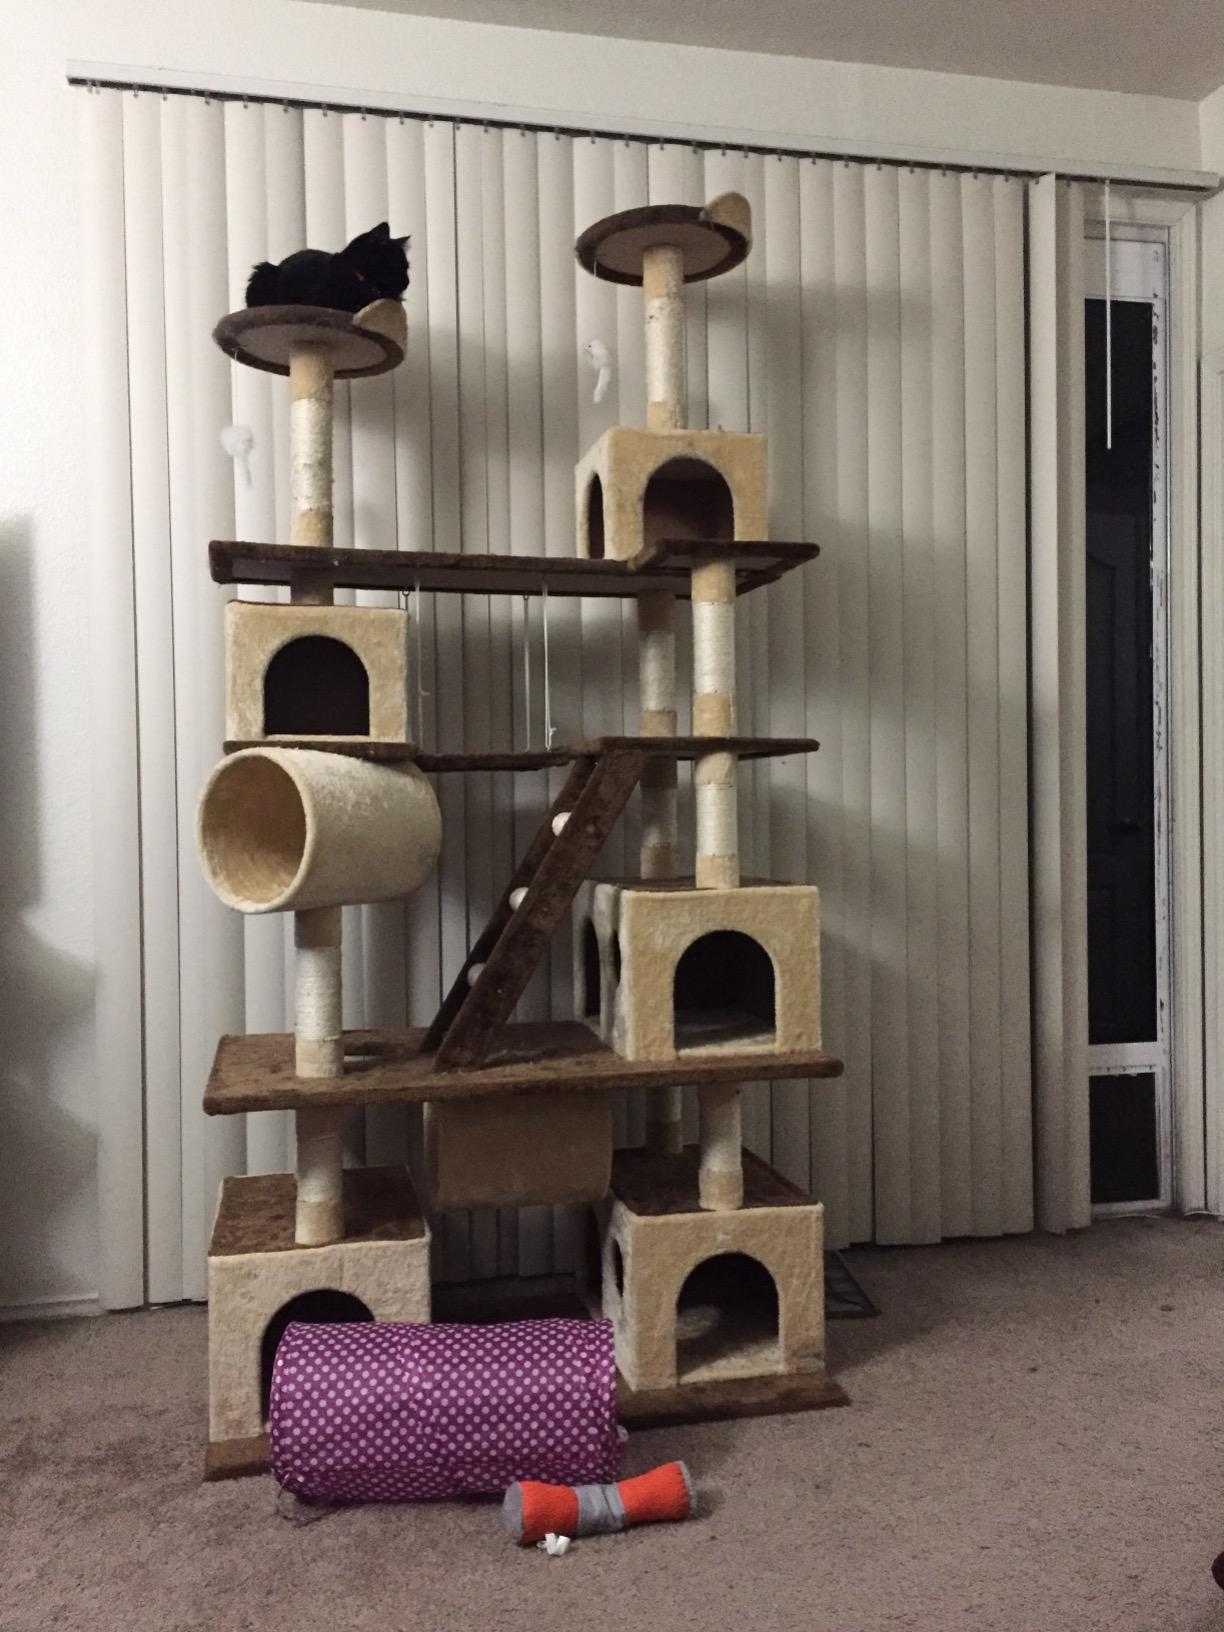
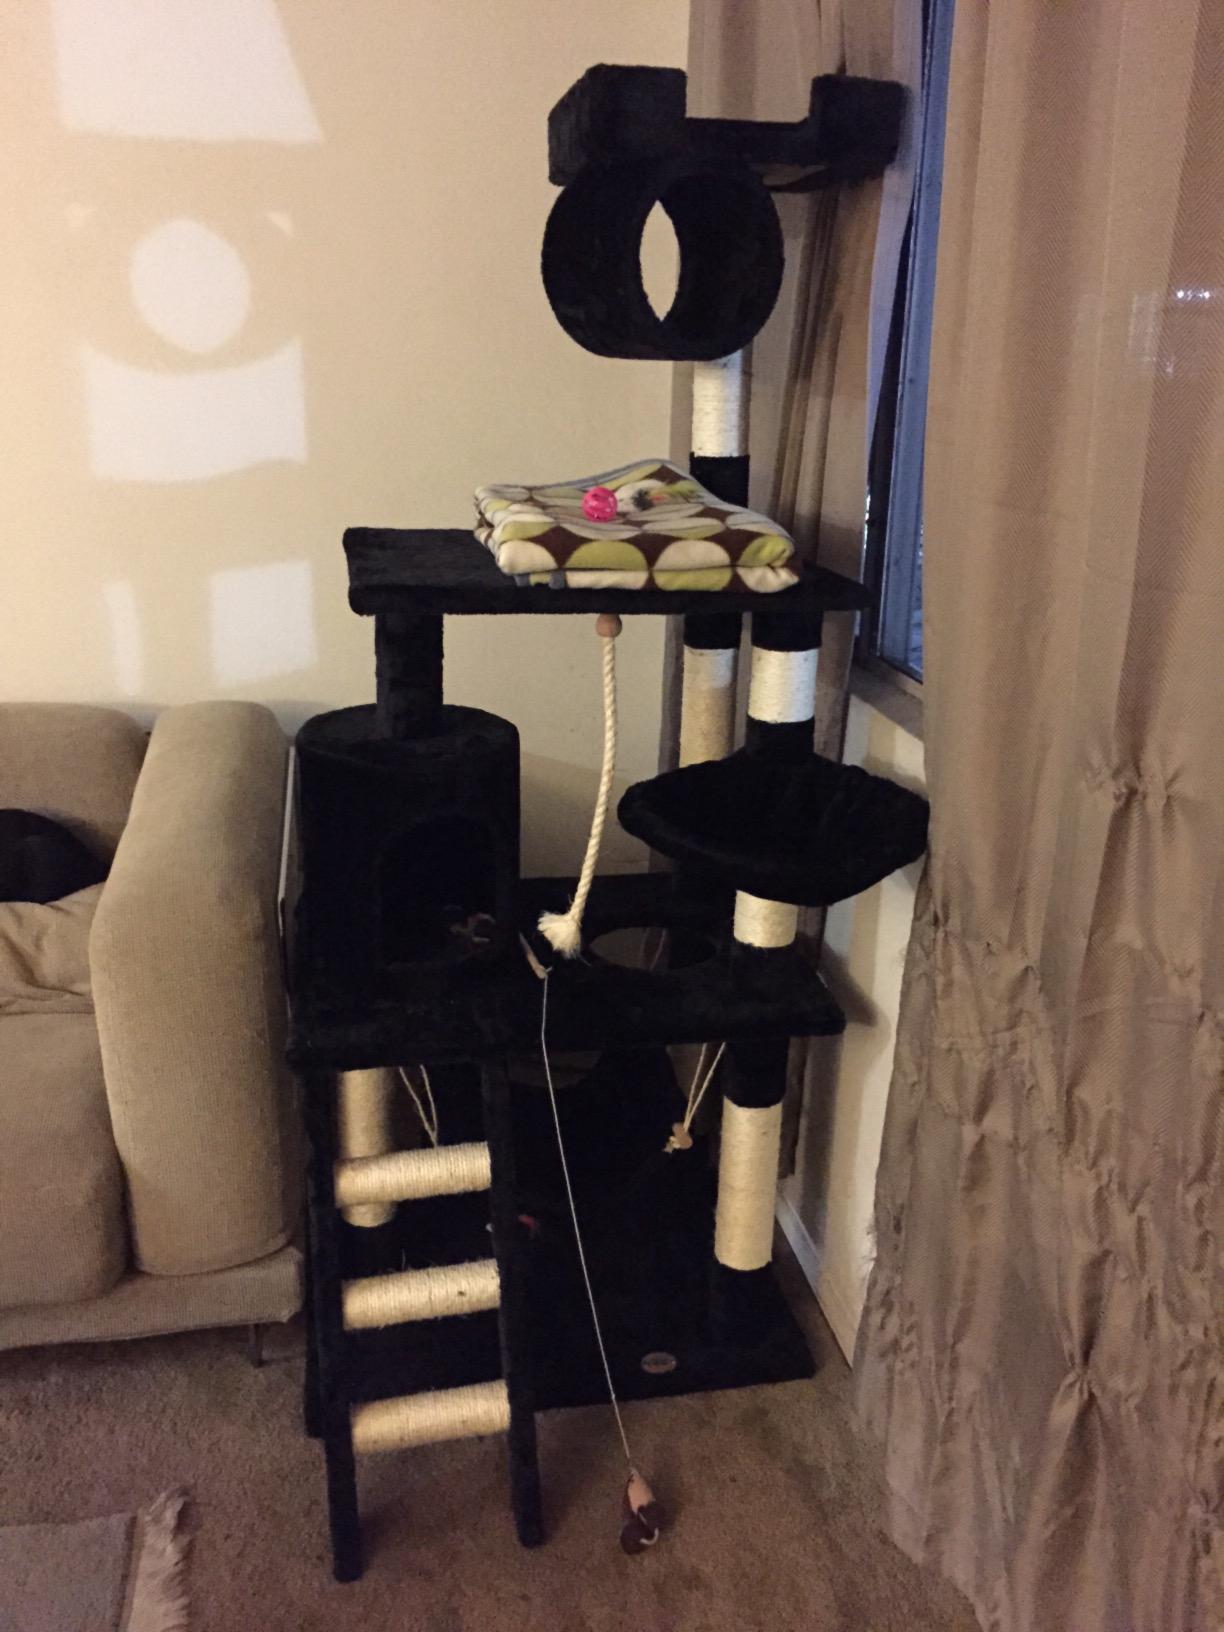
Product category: items_cat tree
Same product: no